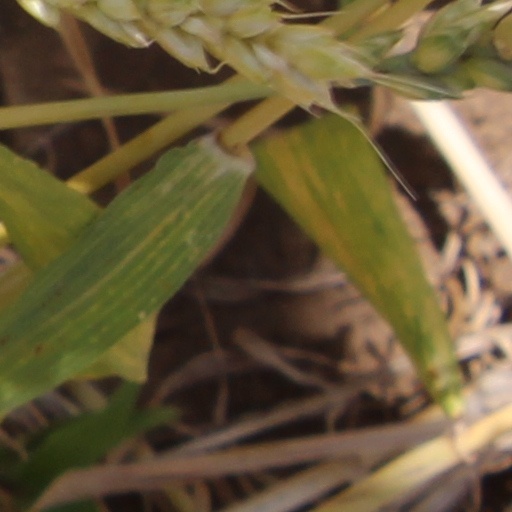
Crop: wheat